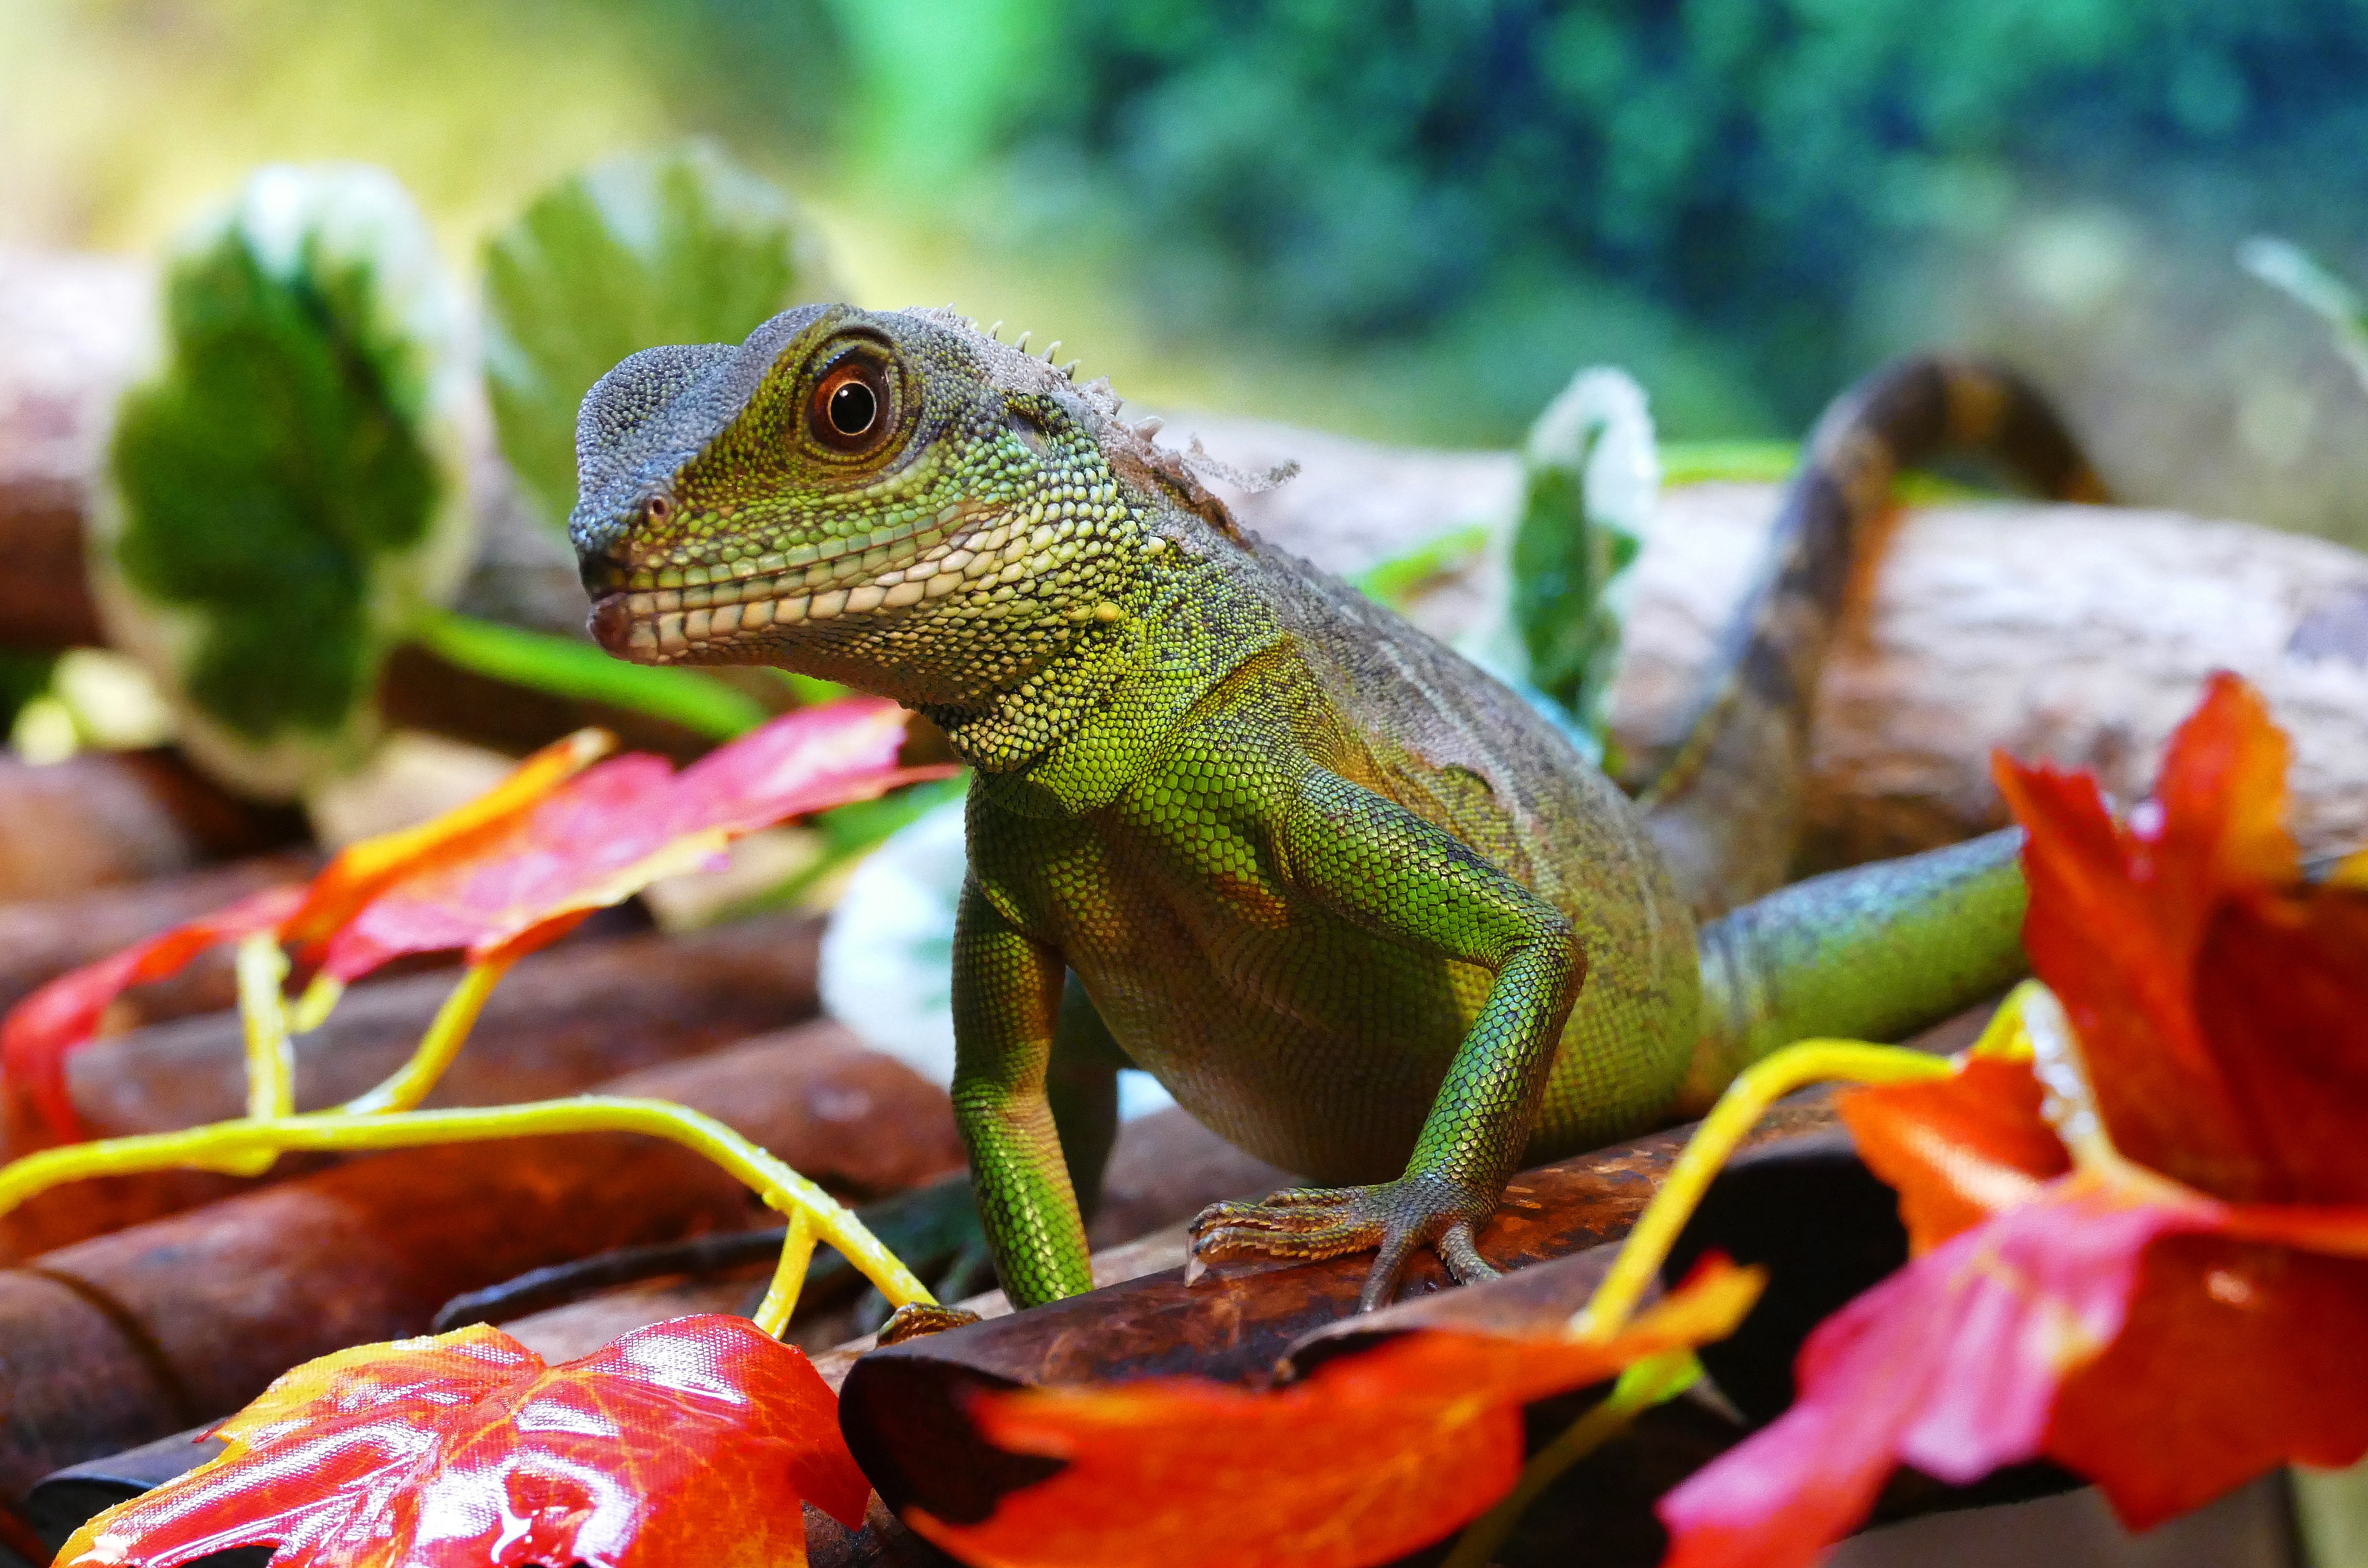
tree, water, nature, forest, outdoor, animal, asian, wildlife, wild, pet, green, chinese, tropical, color, natural, reptile, colorful, close, fauna, lizard, life, drake, close up, chameleon, single, eye, skin, vertebrate, creature, dragon, exotic, terrarium, china, scales, thai, reptilia, iguania, macro photography, vivarium, agamidae, agama, cocincinus, physignathus, chinese dragon, water dragon, scaled reptile